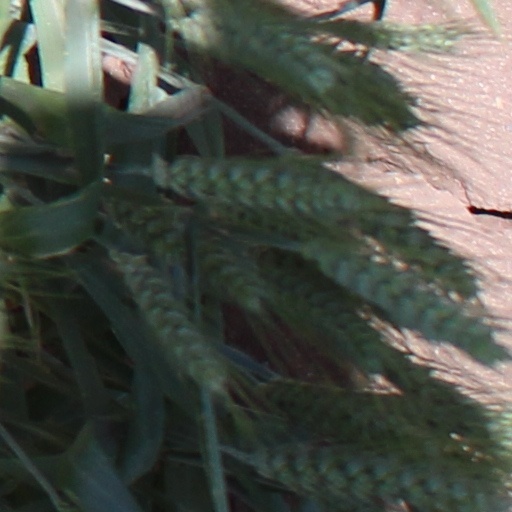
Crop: wheat